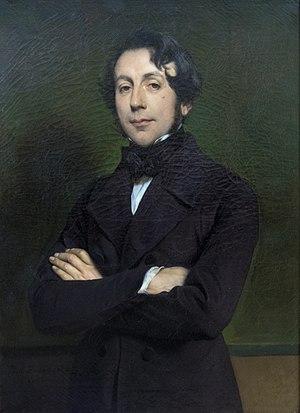
La rue de Rémusat est une voie du 16ᵉ arrondissement de Paris, en France.